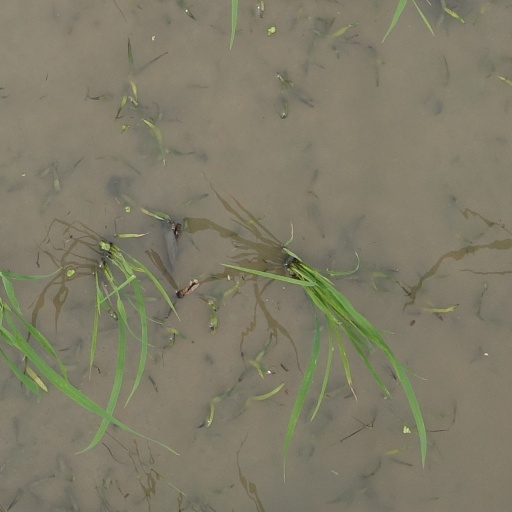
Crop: rice